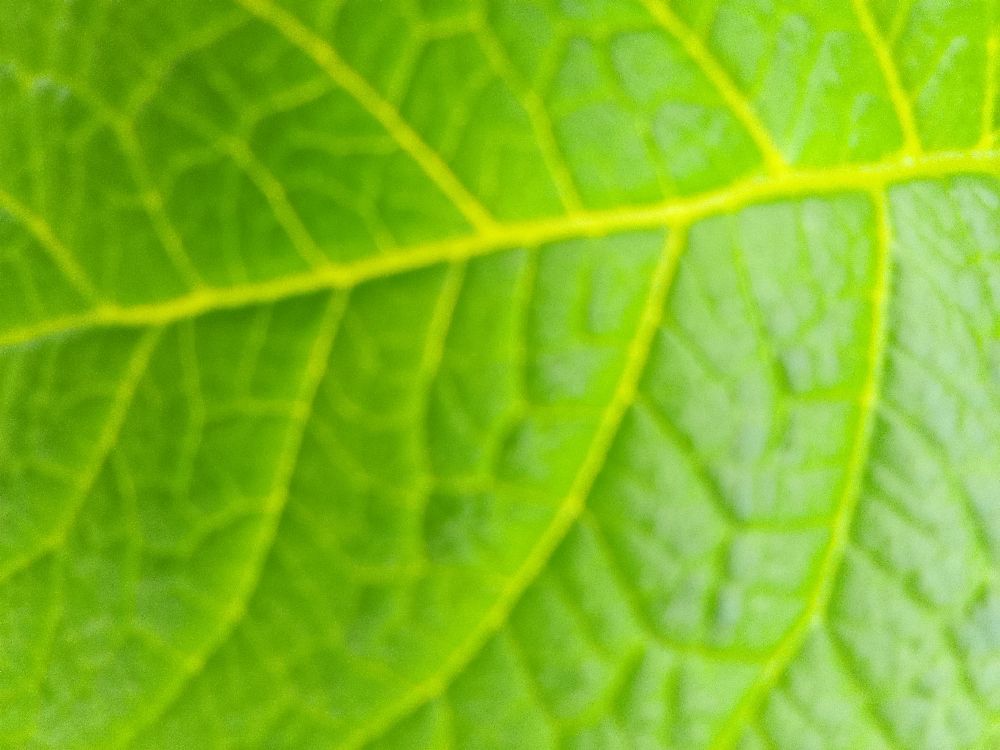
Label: Healthy